Next (bicycle company)

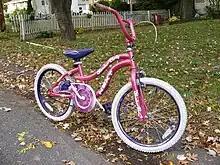
Next Slumber Party girls bike

In 2002, 132,000 Next Ultra Shock mountain bicycles with "Ballistic 105" front suspension forks were recalled in cooperation with the U.S. Consumer Product Safety Commission (CPSC). There were 20 reports of the suspension forks breaking on the Next Ultra Shock bicycles, resulting in 19 riders suffering injuries that include abrasions, concussions and chipped teeth. By Us International Co. Ltd. manufactured the forks on these bicycles. These forks can break apart, causing riders to lose control, fall and suffer serious injury. The recall is being conducted in cooperation with the U.S. Consumer Product Safety Commission (CPSC) which previously announced the recall of about 103,000 of these forks sold on bicycles manufactured by Brunswick Corp. There have been 20 reports of the suspension forks breaking on the Next Ultra Shock bicycles, resulting in 19 riders suffering injuries that include abrasions, concussions and chipped teeth. The recall includes only on blue Next Ultra Shock bicycles, with model numbers 8524-14 and 8526-20 manufactured between April 1999 and November 9, 1999. Wal-Mart stores nationwide sold these mountain bikes from May 1999 through December 2000.